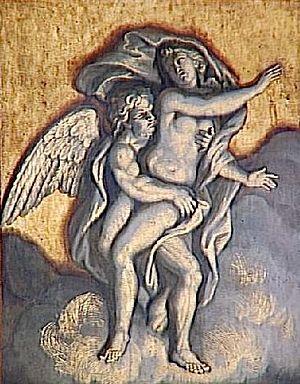
BOREE ENLEVANT ORYTHE
Le salon de Vénus est un salon situé dans le Grand Appartement du Roi, au premier étage du château de Versailles. Cette pièce décorée sur le thème de Vénus, déesse de la mythologie romaine, servait de salle de réception du temps de Louis XIV, étant desservie par l'escalier des Ambassadeurs.